Tourist attractions in Kolkata

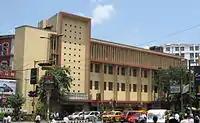
New building of the Asiatic Society

The Rabindra Bharati Museum is the ancestral home of the Tagore family and was converted into a museum in 1961, located at Dwarka Nath Tagore Lane near Rabindra Sarani. The brick mansions were the cultural hub of Kolkata for close to a century and were a major force in the women's liberation movement. It hosted the first Brahmo wedding and was an important center of the Independence movement. The museum has three large galleries - one of the life and works of Rabindranath, a second gallery about his close relatives such as father Debendranath Tagore, Abanindranath Tagore, Gaganendranath Tagore etc. and a third gallery on the Bengal Renaissance in general.